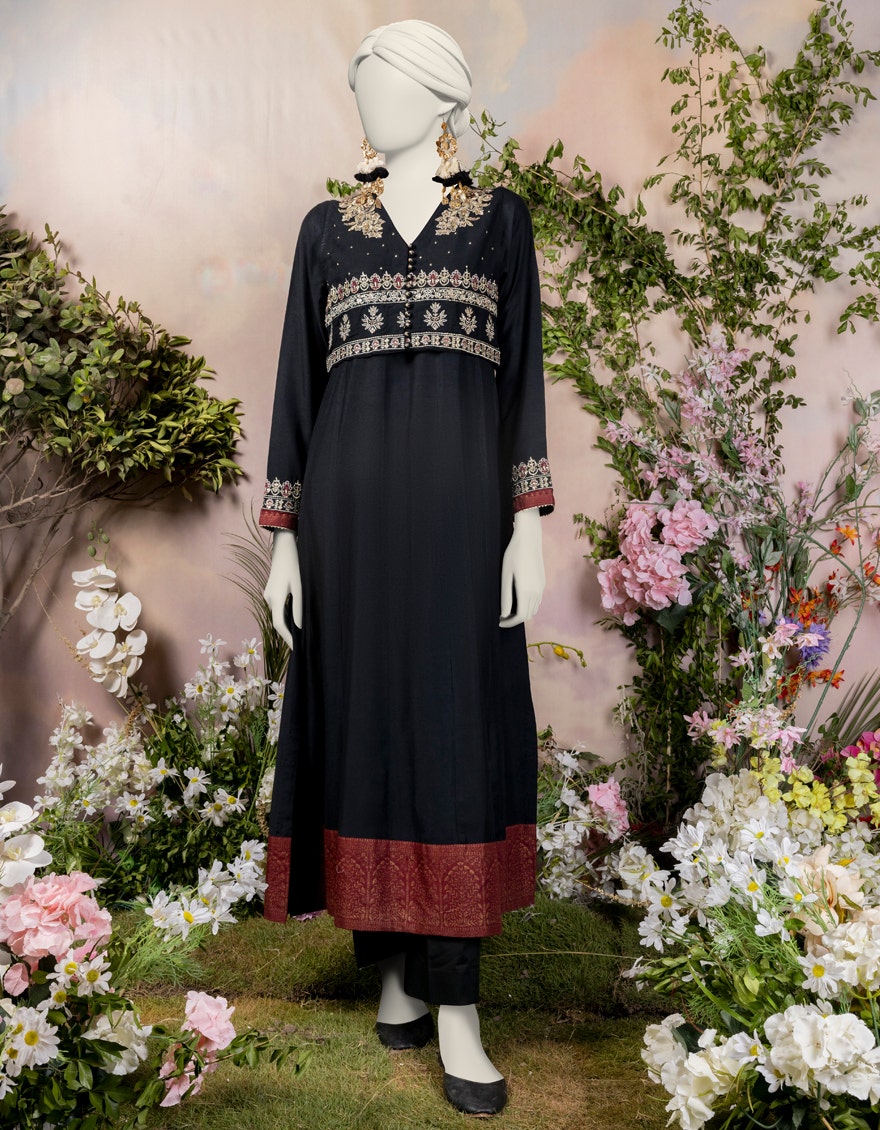
black red embroidered long kurta